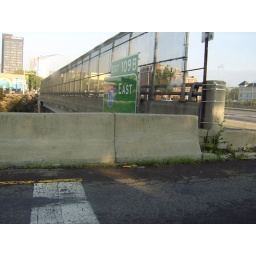
driving home in the morning from dog sitting